Malusi Gigaba

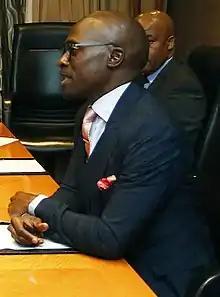
Gigaba in 2016

Knowledge Malusi Nkanyezi Gigaba (born 30 August 1971) is a South African politician who represents the African National Congress (ANC) in the National Assembly. He served as a cabinet minister between 2010 and 2018, with stints as Minister of Home Affairs, Minister of Public Enterprises, and Minister of Finance. He returned to the National Assembly in the May 2024 general election after a hiatus from frontline politics.